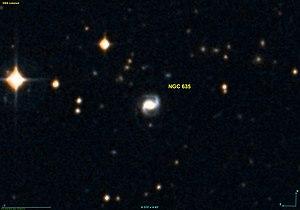
Image créée à l'aide du logiciel Aladin Sky Atlas du Centre de Données astronomiques de Strasbourg et des données de DSS (Digitized Sky Survey).
NGC 635 est une lointaine galaxie spirale située dans la constellation de la Baleine à environ 626 millions d'années-lumière de la Voie lactée. Elle a été découverte par l'astronome américain Francis Leavenworth en 1885.